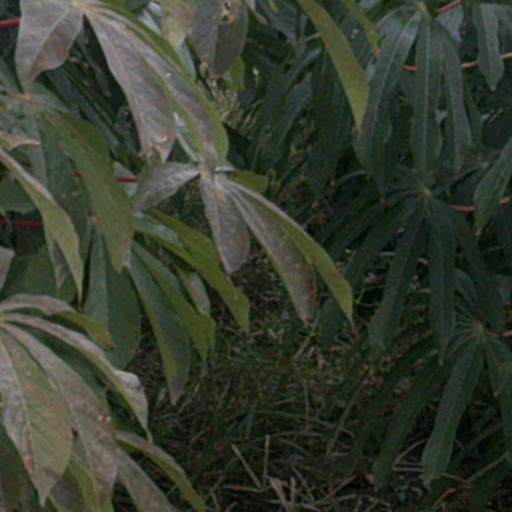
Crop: cassava